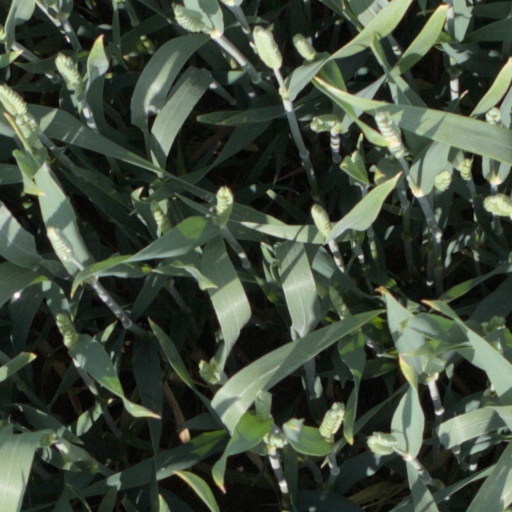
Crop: wheat